Crazy Racer

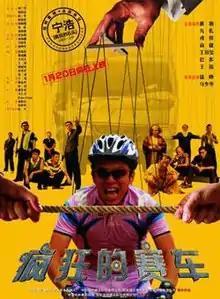

Crazy Racer, also known in some countries as Silver Medalist, is a 2009 Chinese black comedy film directed and written by Ning Hao and stars Huang Bo. It was filmed mostly in the southern coastal city of Xiamen.